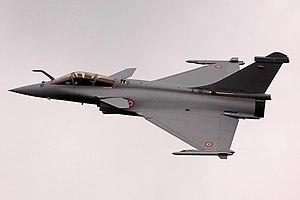
En France, Aerospace Valley est un pôle de compétitivité de portée mondiale fondé en 2005, centré géographiquement sur les régions Occitanie et Nouvelle-Aquitaine et thématiquement sur l'aéronautique, l'espace et les systèmes embarqués. Le pôle est membre de l'European Aviation Clusters Partnership, association aérospatiale créée en 2009 par la Commission européenne.
Le Rafale de Dassault Aviation est un avion de combat multirôle — qualifié d'« omnirôle » par son constructeur — développé pour la Marine nationale et l'Armée de l'air françaises, livré à partir du 18 mai 2001 et entré en service en 2002 dans la Marine.
La composante air de l'armée belge dispose, en 2018, de 54 F-16 comme avion de chasse principal. À partir de 2017, la question de son renouvellement par un chasseur plus moderne se pose. Parmi les principaux modèles proposés se distinguent le F-35A américain, l'Eurofighter Typhoon européen et le Dassault Rafale français.